Sky position (RA, Dec in degrees): 171.107, 3.145
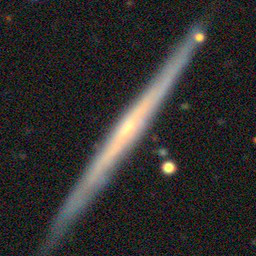
Galaxy morphology: Edge-on Galaxies without Bulge